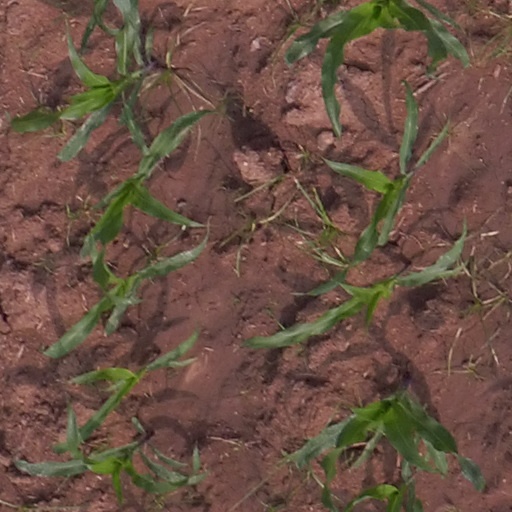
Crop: maize; corn